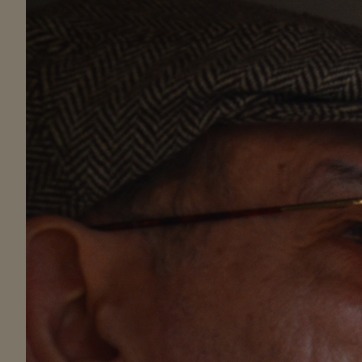
Material: hair